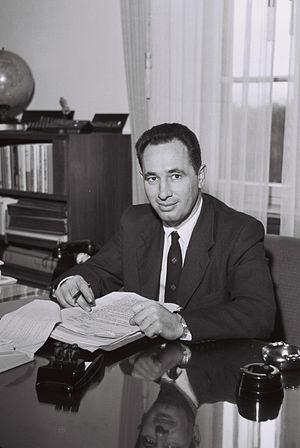
Le programme nucléaire israélien est officiellement destiné à la recherche atomique, bien que l’État d'Israël soit secrètement doté d'armes atomiques. L'État israélien refuse catégoriquement que ses installations nucléaires militaires soient contrôlées par l'agence internationale de l'énergie atomique, et l'AIEA a rejeté à plusieurs reprises la résolution de 18 pays appelant Israël à placer ses installations nucléaires sous sa supervision.